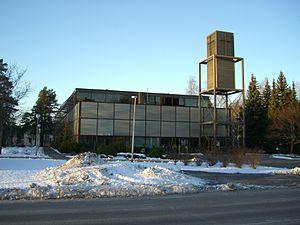
Cet article recense les églises évangéliques-luthériennes de Finlande.
Kouvola est une ville du sud-est de la Finlande, à 134 km de la capitale Helsinki. Elle est officiellement capitale de la région de la Vallée de la Kymi, même si en pratique elle partage les activités administratives avec Kotka.
L'église centrale de Kouvola est une église luthérienne située à Kouvola en Finlande.